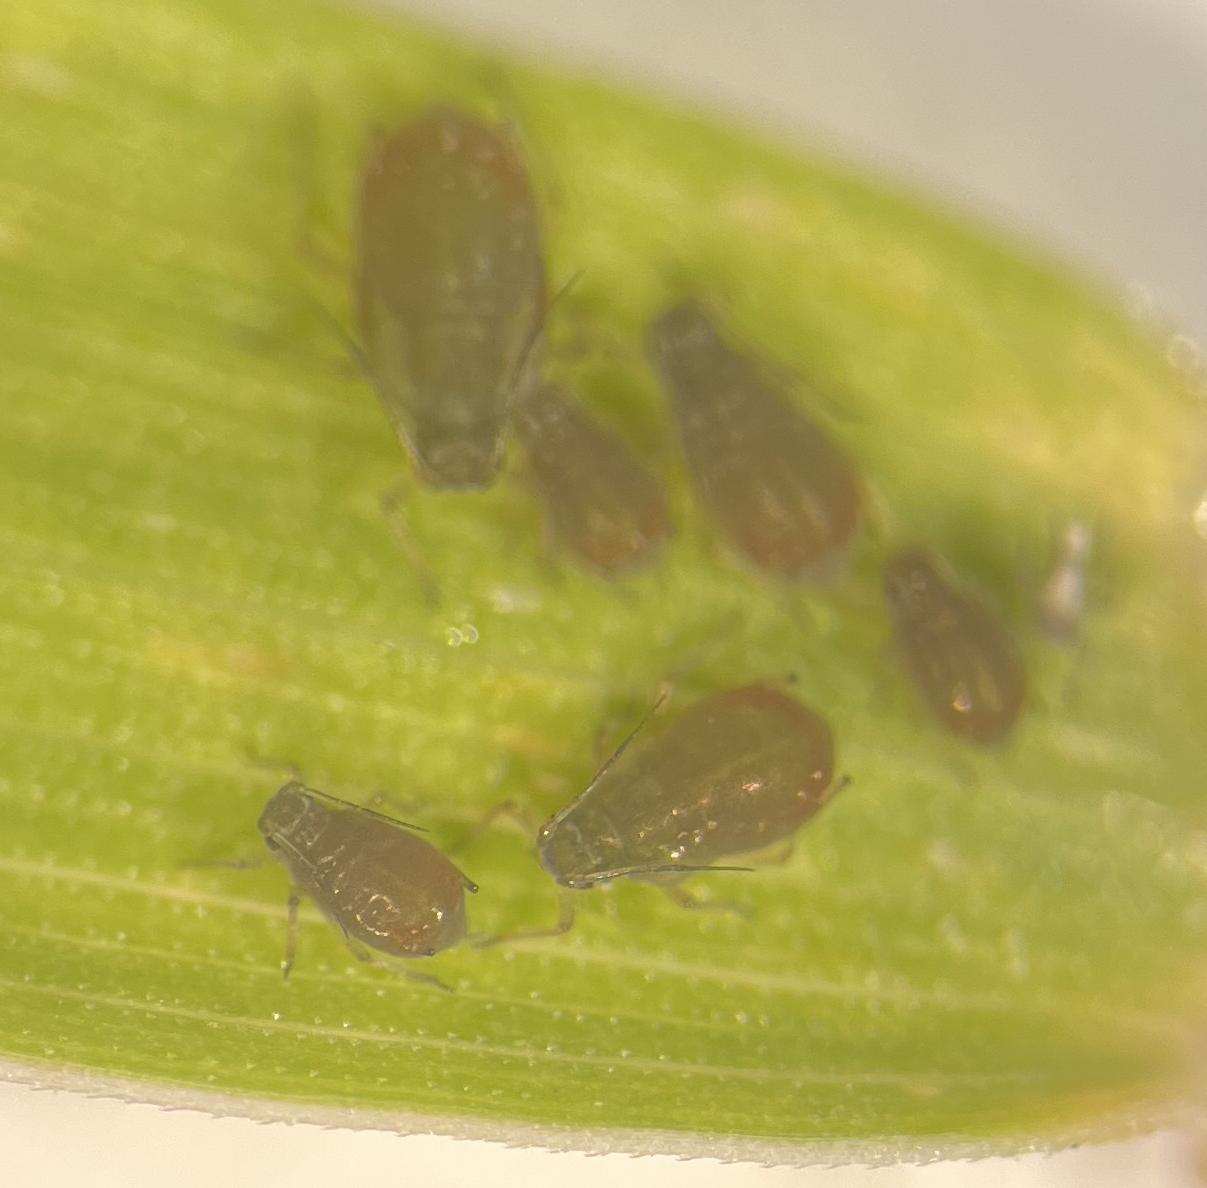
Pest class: bird_cherry_oat_aphid